Marshrutka

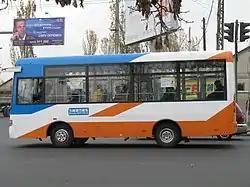
The Bishkek 149 marshrutka, a Shaolin Citybus

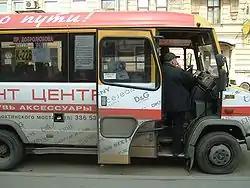
A Mercedes-Benz T2 series marshrutka in Saint Petersburg

In Central Asia (at least in Uzbekistan, Tajikistan, Kazakhstan, and Kyrgyzstan), standing room is allowed on marshrutkas. Indeed, drivers will often encourage passengers to board the marshrutka and cram together until there is not enough space for another passenger to board. In such a case, once a passenger exits the marshrutka, the driver will stop for others and allow them on until it is full again. Marshrutkas may be boarded at bus stops, but will usually stop at other places if hailed, and often won't stop at bus stops unless a passenger requests an exit or a prospective passenger hails the marshrutka.